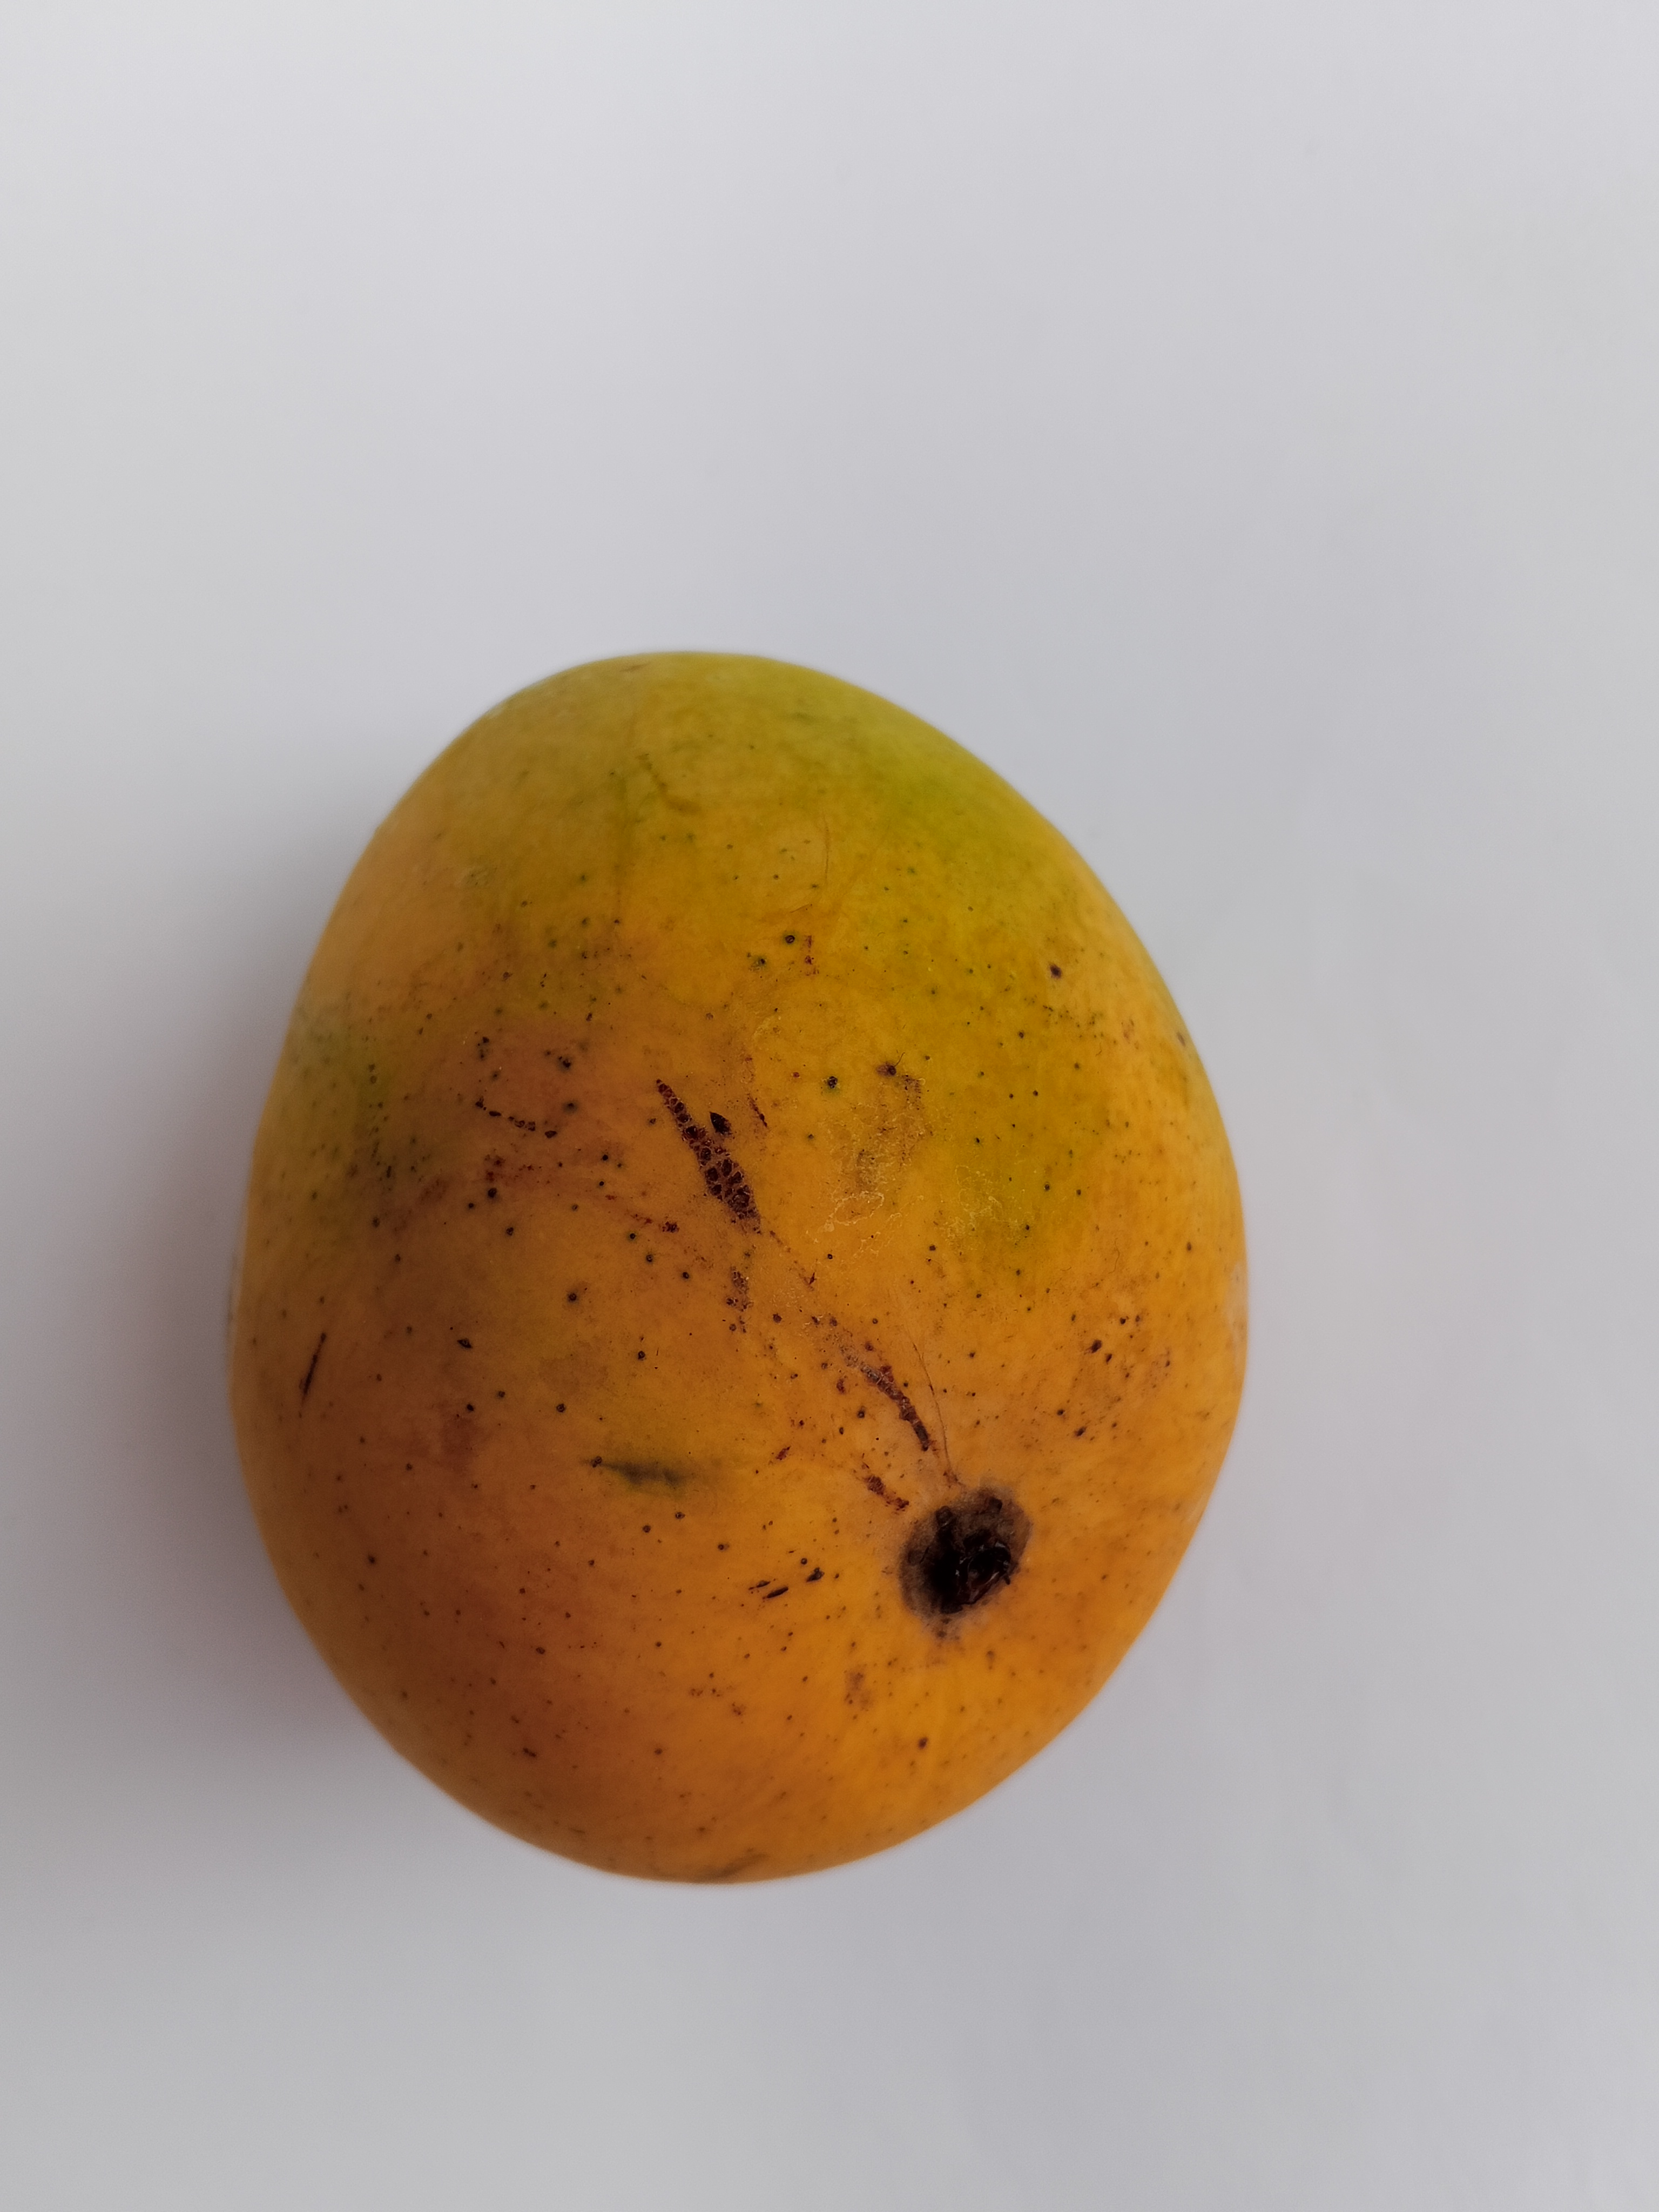
Mango variety: Sundari